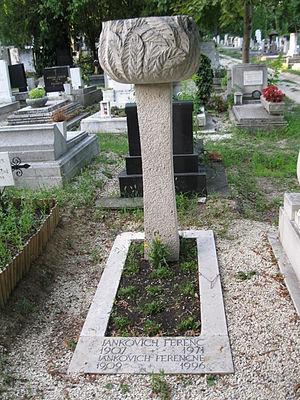
Ferenc Jankovich, né le 29 novembre 1907 à Székesfehérvár et mort le 9 mars 1971 à Budapest, est un poète, écrivain et traducteur hongrois.